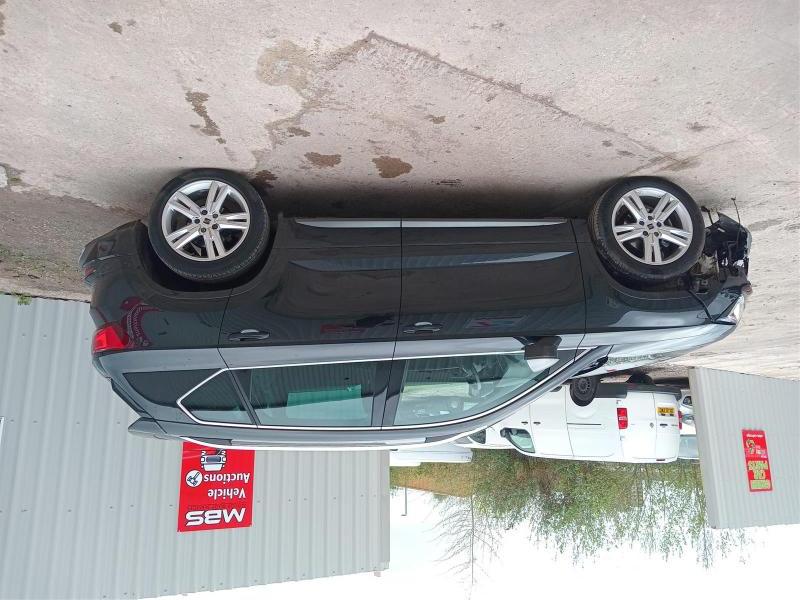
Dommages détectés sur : pare-choc avant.
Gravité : mineur